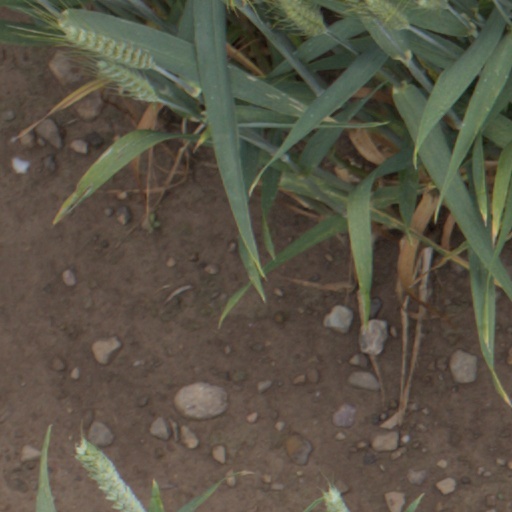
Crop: wheat